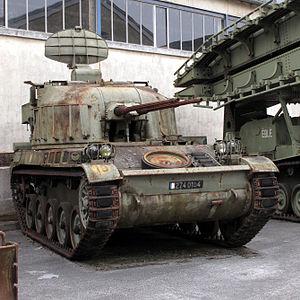
L'AMX-13 est un char léger français produit à 7 700 exemplaires entre 1953 et 1985. Son châssis est décliné en plusieurs versions : char de combat, lance-missile antichars, transport de troupes, canon automoteur de 105 ou 155 mm, postes de commandement, engins du génie, ambulance, etc.